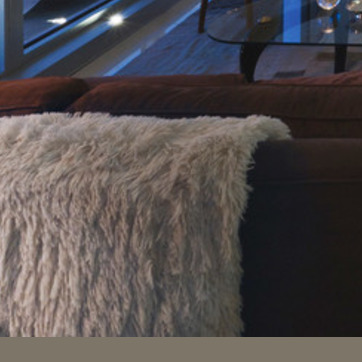
Material: fabric